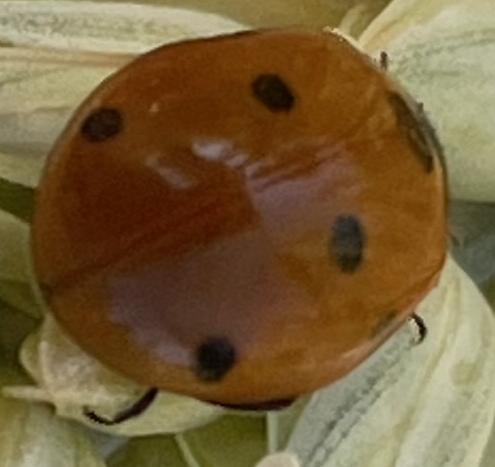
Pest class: predators